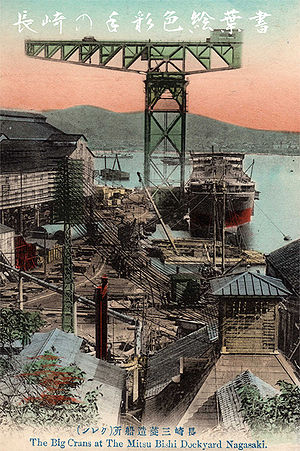
Mitsubishi Heavy Industries / Historie
De store kraner på Mitsubishi Nagasaki-værftet i meiji-perioden.
Mitsubishi Heavy Industries, Ltd. er en japansk multinational ingeniør-, industri-, elektrisk udstyr- og elektronik-virksomhed med hovedsæde i Tokyo. MHI er en af kernevirksomhederne i Mitsubishi-konglomeratet.